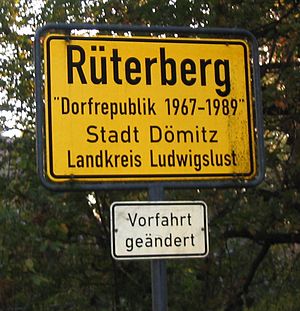
Rüterberg / Galleri
Rüterberg er en landsby i det nordøstlige Tyskland og samtidig en kommunedel i Dömitz, beliggende i den sydvestlige del af Landkreis Ludwigslust-Parchim i delstaten Mecklenburg-Vorpommern. Rüterberg har i flere århundreder levet af færgeri, fiskeri og landbrug og i nyere tid også af teglværksindustri.